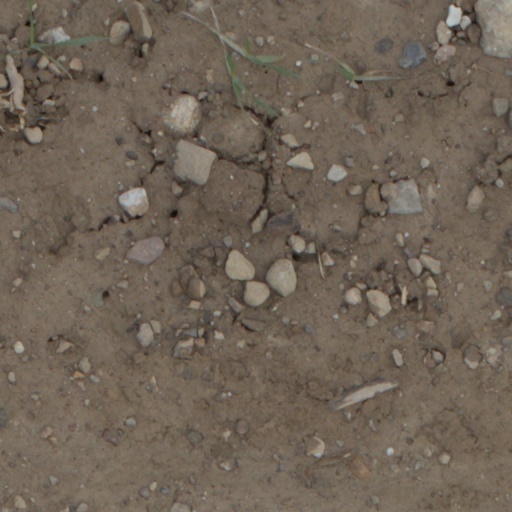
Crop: wheat